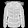
Label: Coat